Spur

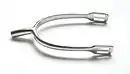
Prince of Wales

Another type of modern spur is those used on motorcycles. They are characterized by rowels worn as foot jewelry, hung off of boots. They can be similar in appearance to spurs worn by equestrians. Their owners may further customize them by adding miniature strobing LED lights. They are also awarded by motorcycle clubs.